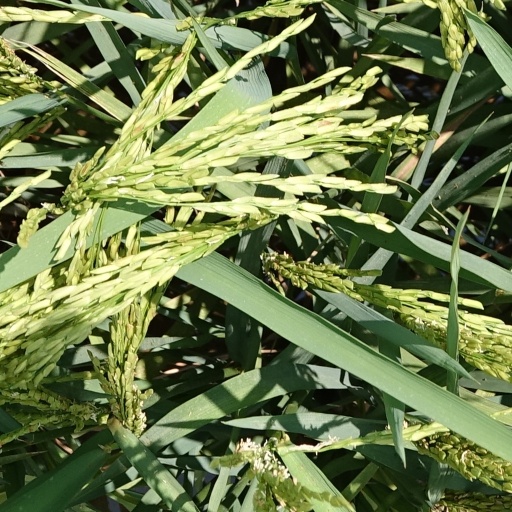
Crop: rice